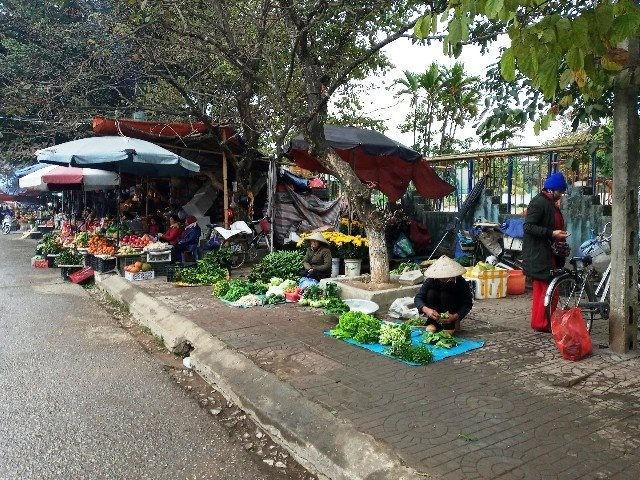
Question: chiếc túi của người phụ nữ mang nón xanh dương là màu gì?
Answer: màu đỏ